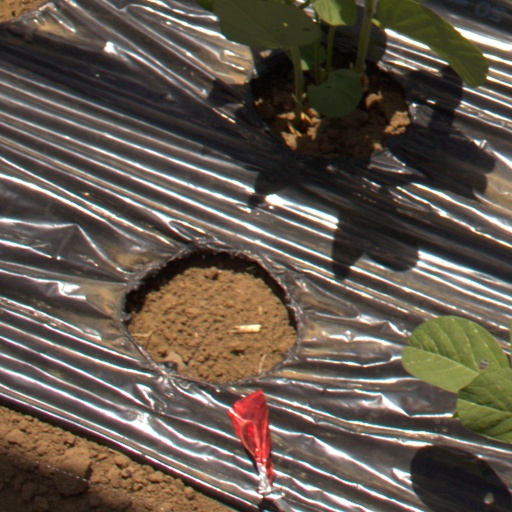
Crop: Jerusalem artichoke